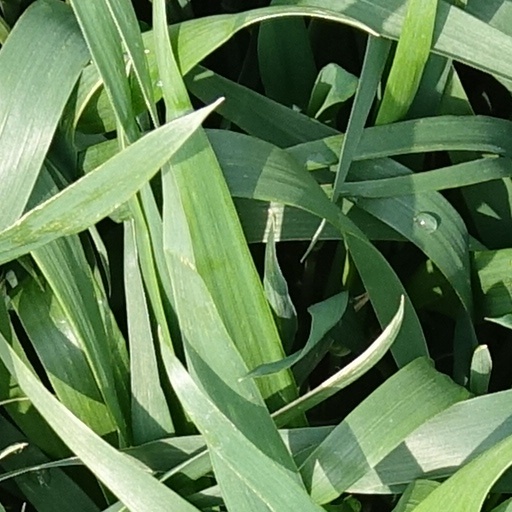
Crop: wheat